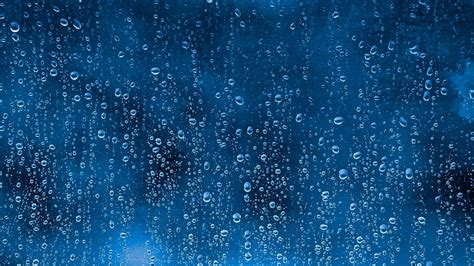
Weather: rain or strom